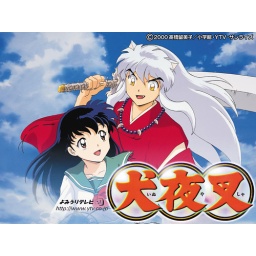
Inu Yasha - Inuyasha-Kagome happy under blue sky